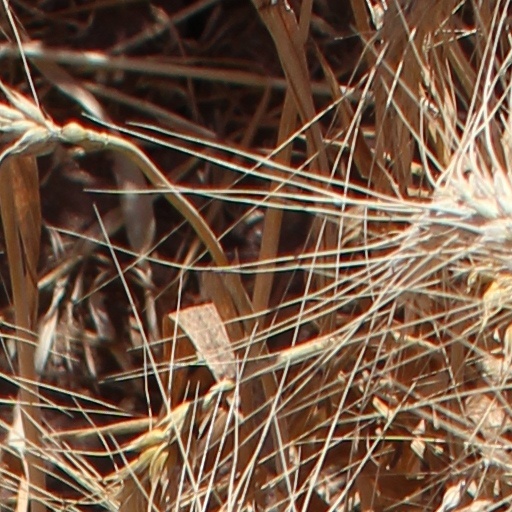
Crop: wheat